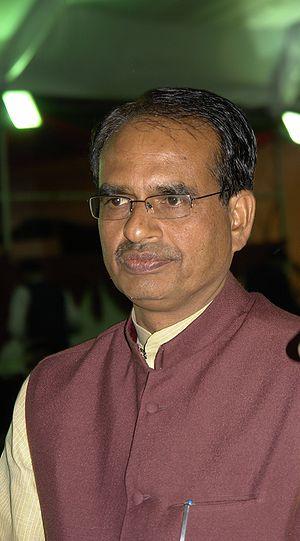
Shivraj Singh Chouhan, chef de l'exécutif (Chief Minister) du Madhya Pradesh, Inde.
Shivraj Singh Chauhan, né le 5 mars 1959 à Sehore, est un homme politique indien, membre du BJP. Il est ministre en chef de l'État du Madhya Pradesh de 2005 à 2018 et de nouveau depuis 2020.